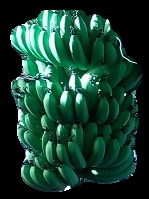
Variety: pachbale
Grade: grade1